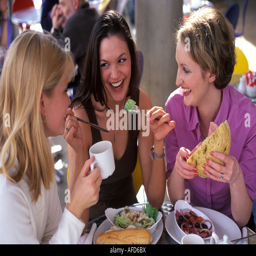
young women sharing a healthy meal in a restaurant